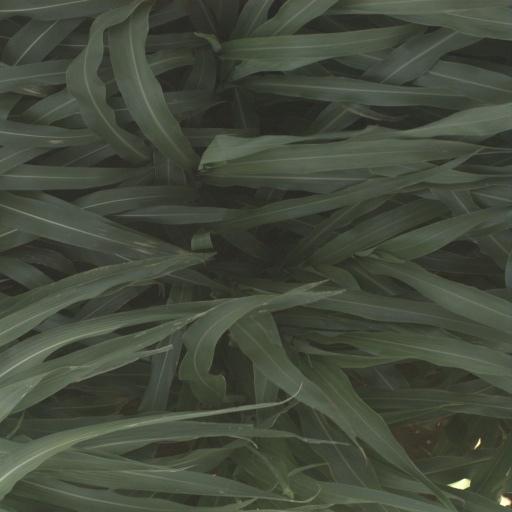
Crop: sorghum